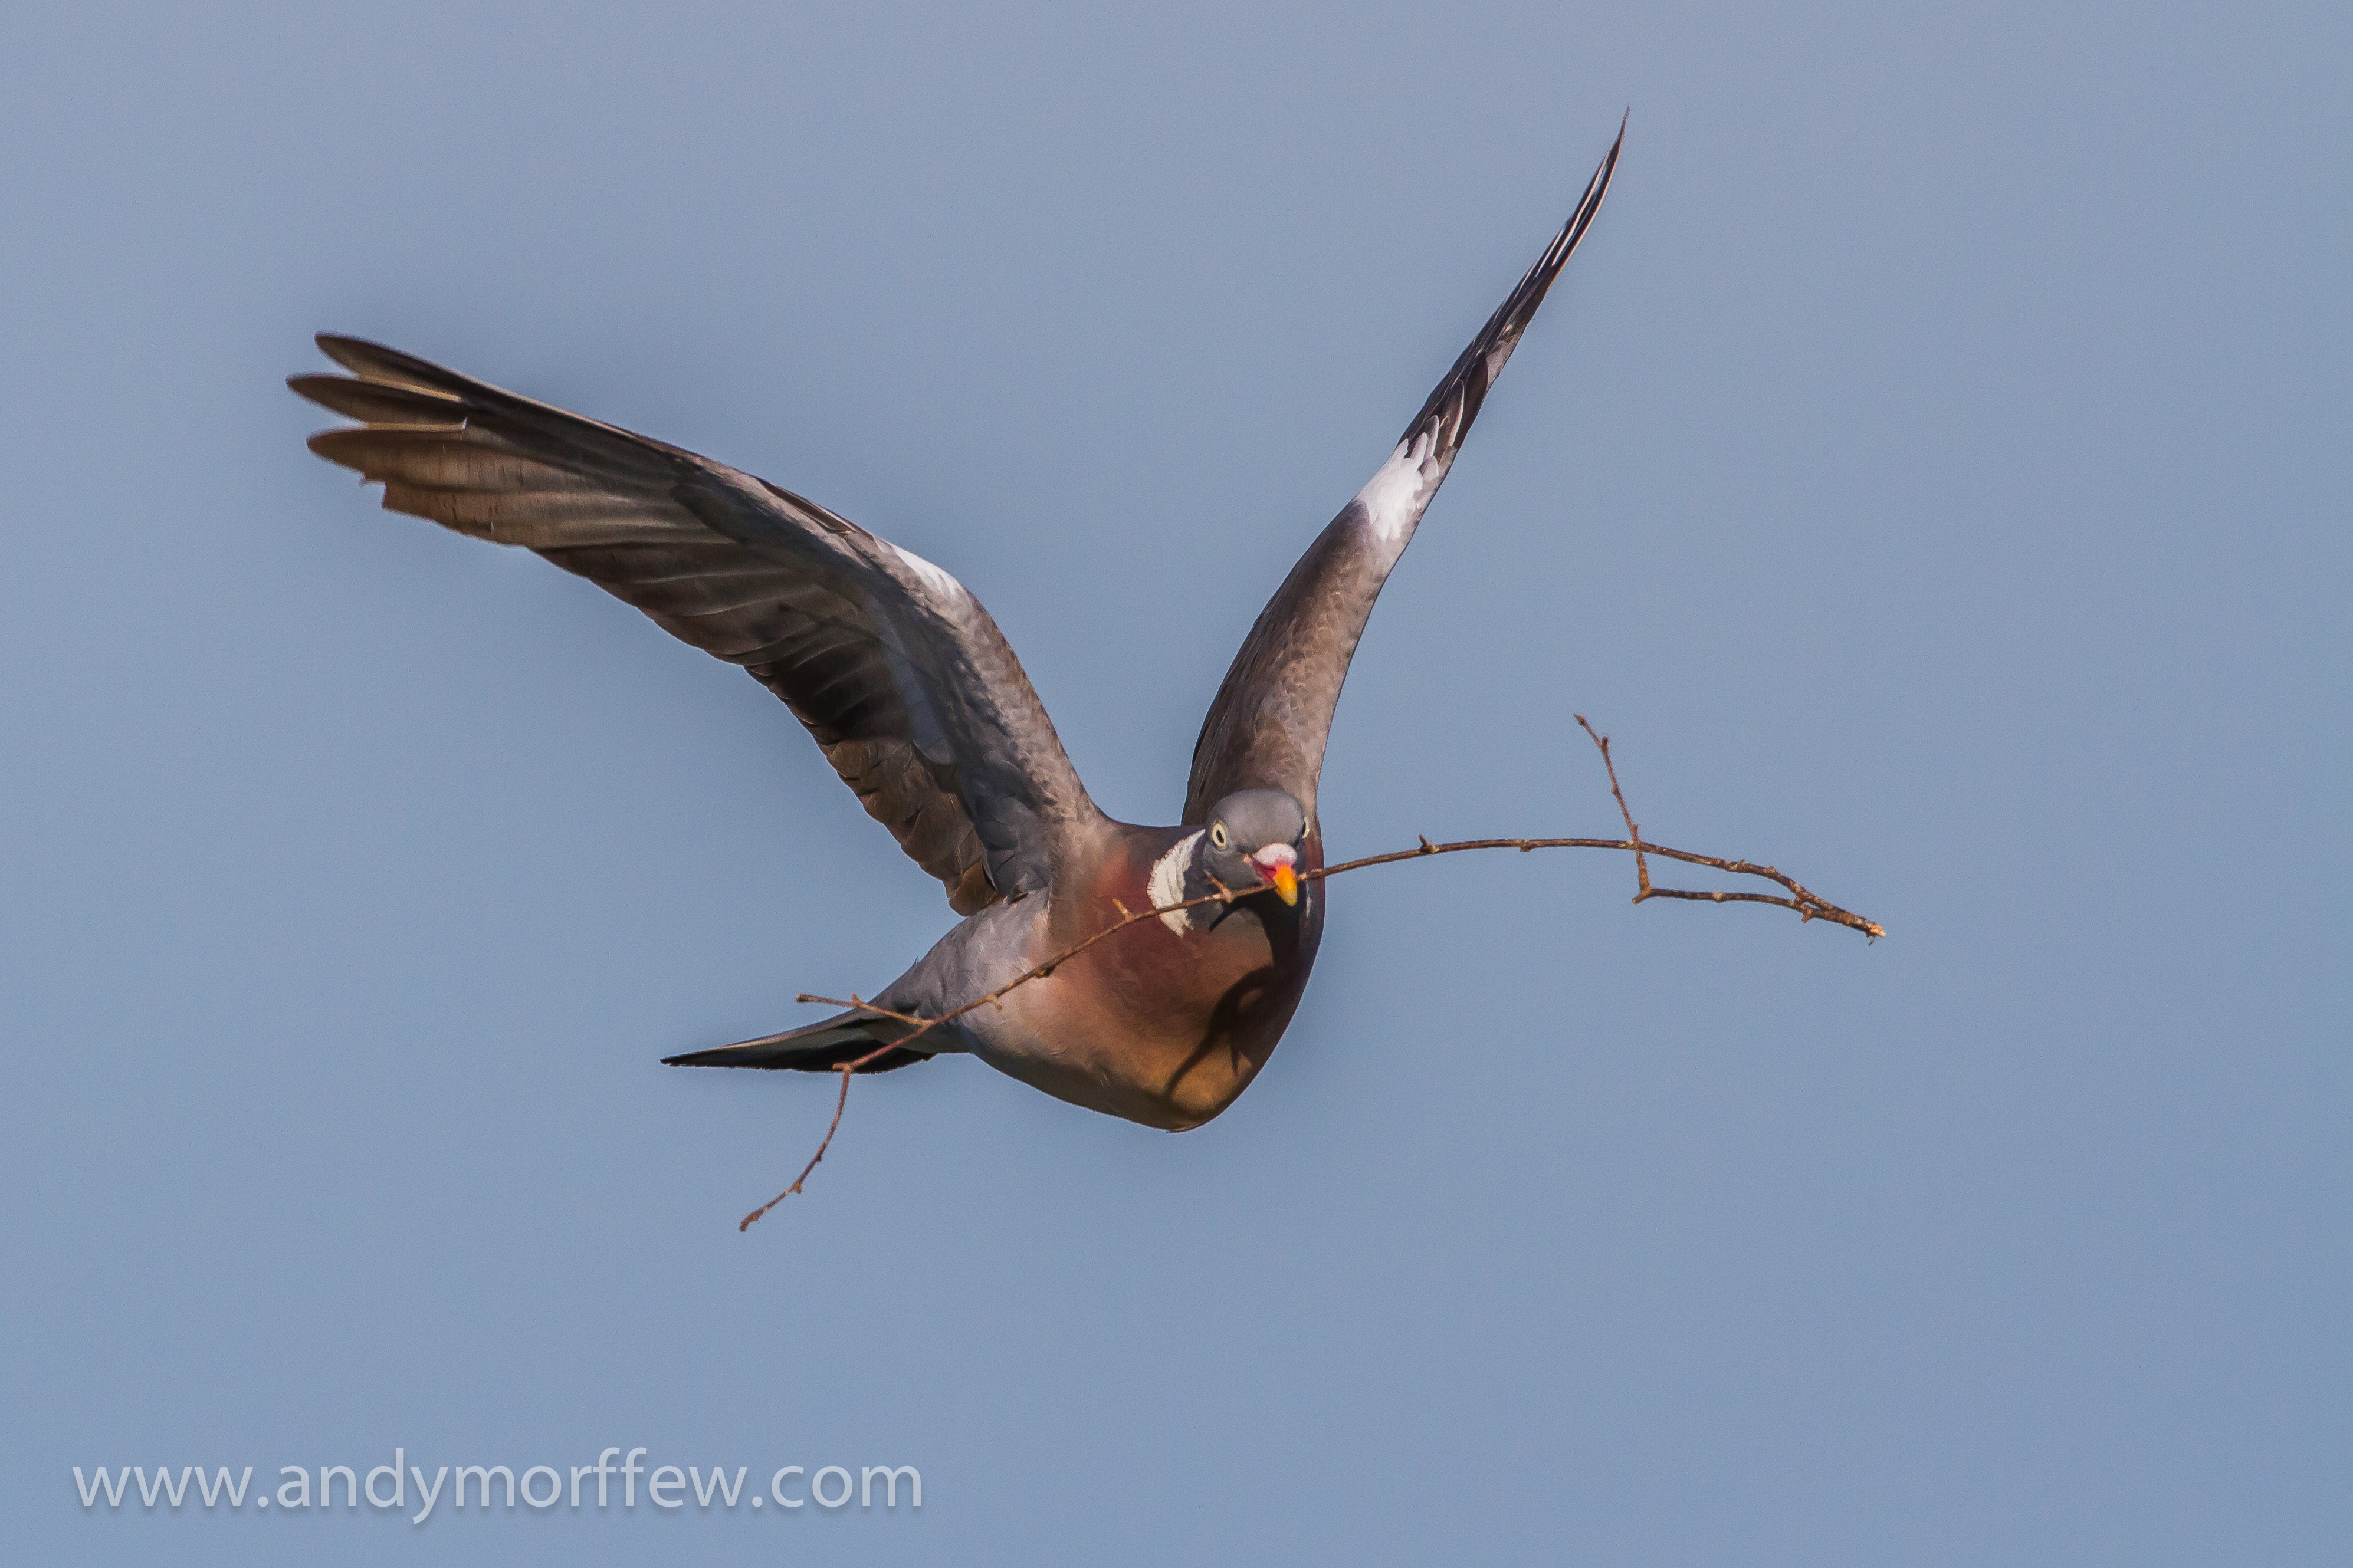
bird, wing, beak, flight, fauna, vertebrate, shorebird, andymorffew, morffew, nesting, hampshire, woodpigeon, accipitriformes